Queenscliff Low Light

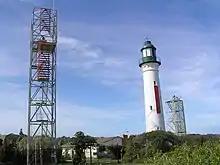
Queenscliff Low Light between the Hume and Murray Towers

The main purpose of the lighthouse is to show a white light in range with the Queenscliff High Light as a guide for ships in the main channel entering Port Phillip. It is flanked by the skeletal Hume and Murray Towers, showing red and green lights respectively, that blink in unison with the lighthouse to provide a unique entrance pattern defining the correct course through the Rip.